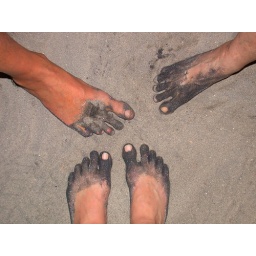
The black sand coated our feet on the walk back to the car. (Photo by A. Totten-Denton)